The Blue Danube (1928 film)

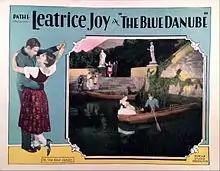
Lobby card

The Blue Danube is a 1928 American silent romantic drama film starring Leatrice Joy. Due to the public apathy towards silent films, a sound version was also prepared. While the sound version has no audible dialog, it was released with a synchronized musical score with sound effects using both the sound-on-disc and sound-on-film process. This picture was produced by Cecil B. DeMille and directed by Paul Sloane with a distribution through Pathé Exchange.